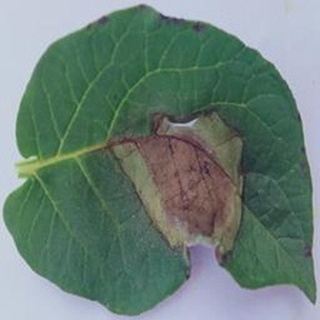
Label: potato_late_blight